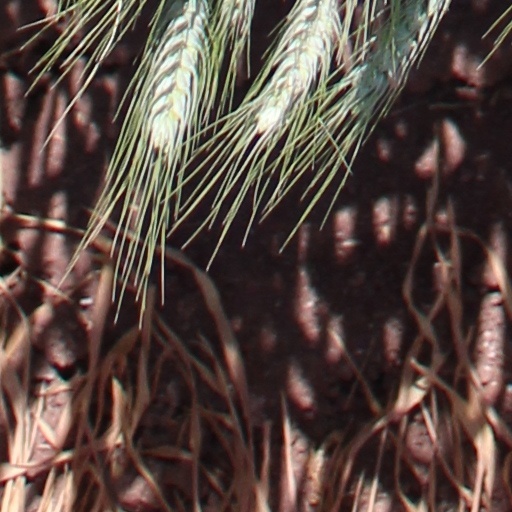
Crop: wheat